Camp Page

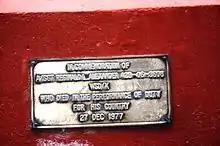
A/Sgt Reginald L. Alexander memorial plaque, USAG Camp Page, Chuncheon, South Korea

Another American serviceman died on the post. A/Sgt Reginald L. Alexander, "Who died in the performance of duty for his country." He died on December 27, 1977, at age 22. A memorial plaque in his honor was placed on the grounds of Camp Page.